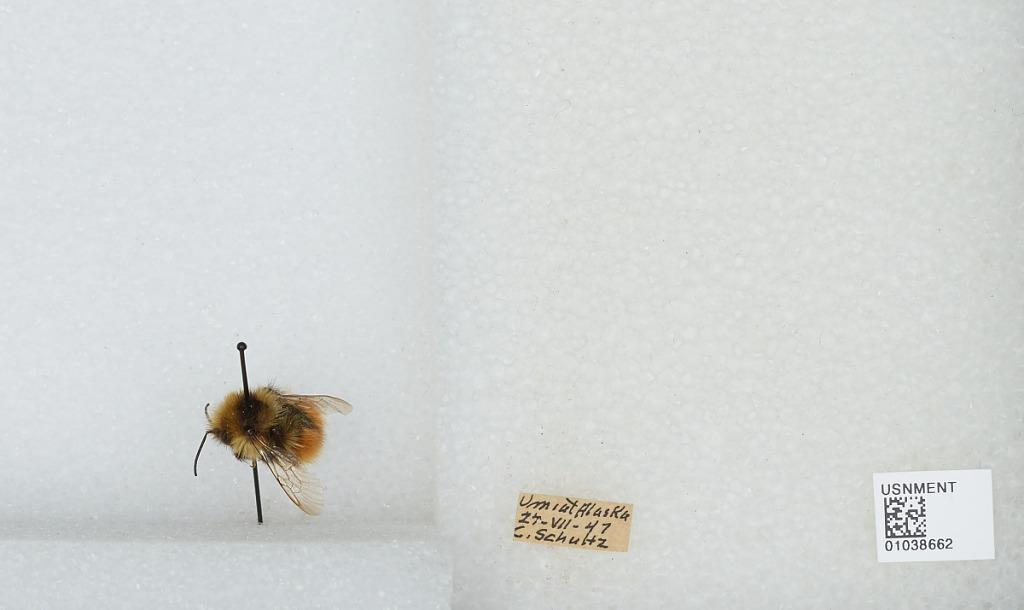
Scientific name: Bombus (Pyrobombus) sylvicola Kirby
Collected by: C. Schultz
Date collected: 1947-7-27
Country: United States
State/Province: Alaska
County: North Slope
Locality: Umiat
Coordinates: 69.3669, -152.144